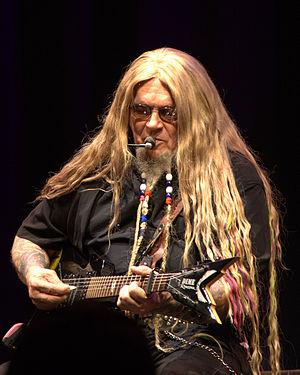
David Allan Coe également appelé DAC, est un chanteur américain de musique country qui a acquis une certaine notoriété à la fin des années 1970 et durant les années 1980. Il a écrit et joué plus de 280 chansons tout au long de sa carrière.